Just like Heaven (2005 film)

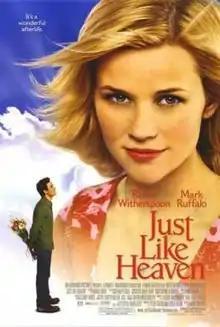
Theatrical release poster

Just like Heaven is a 2005 American fantasy romantic comedy film directed by Mark Waters and starring Reese Witherspoon and Mark Ruffalo. It is based on the 1999 French novel "If Only It Were True" ("Et si c'était vrai...") by Marc Levy.